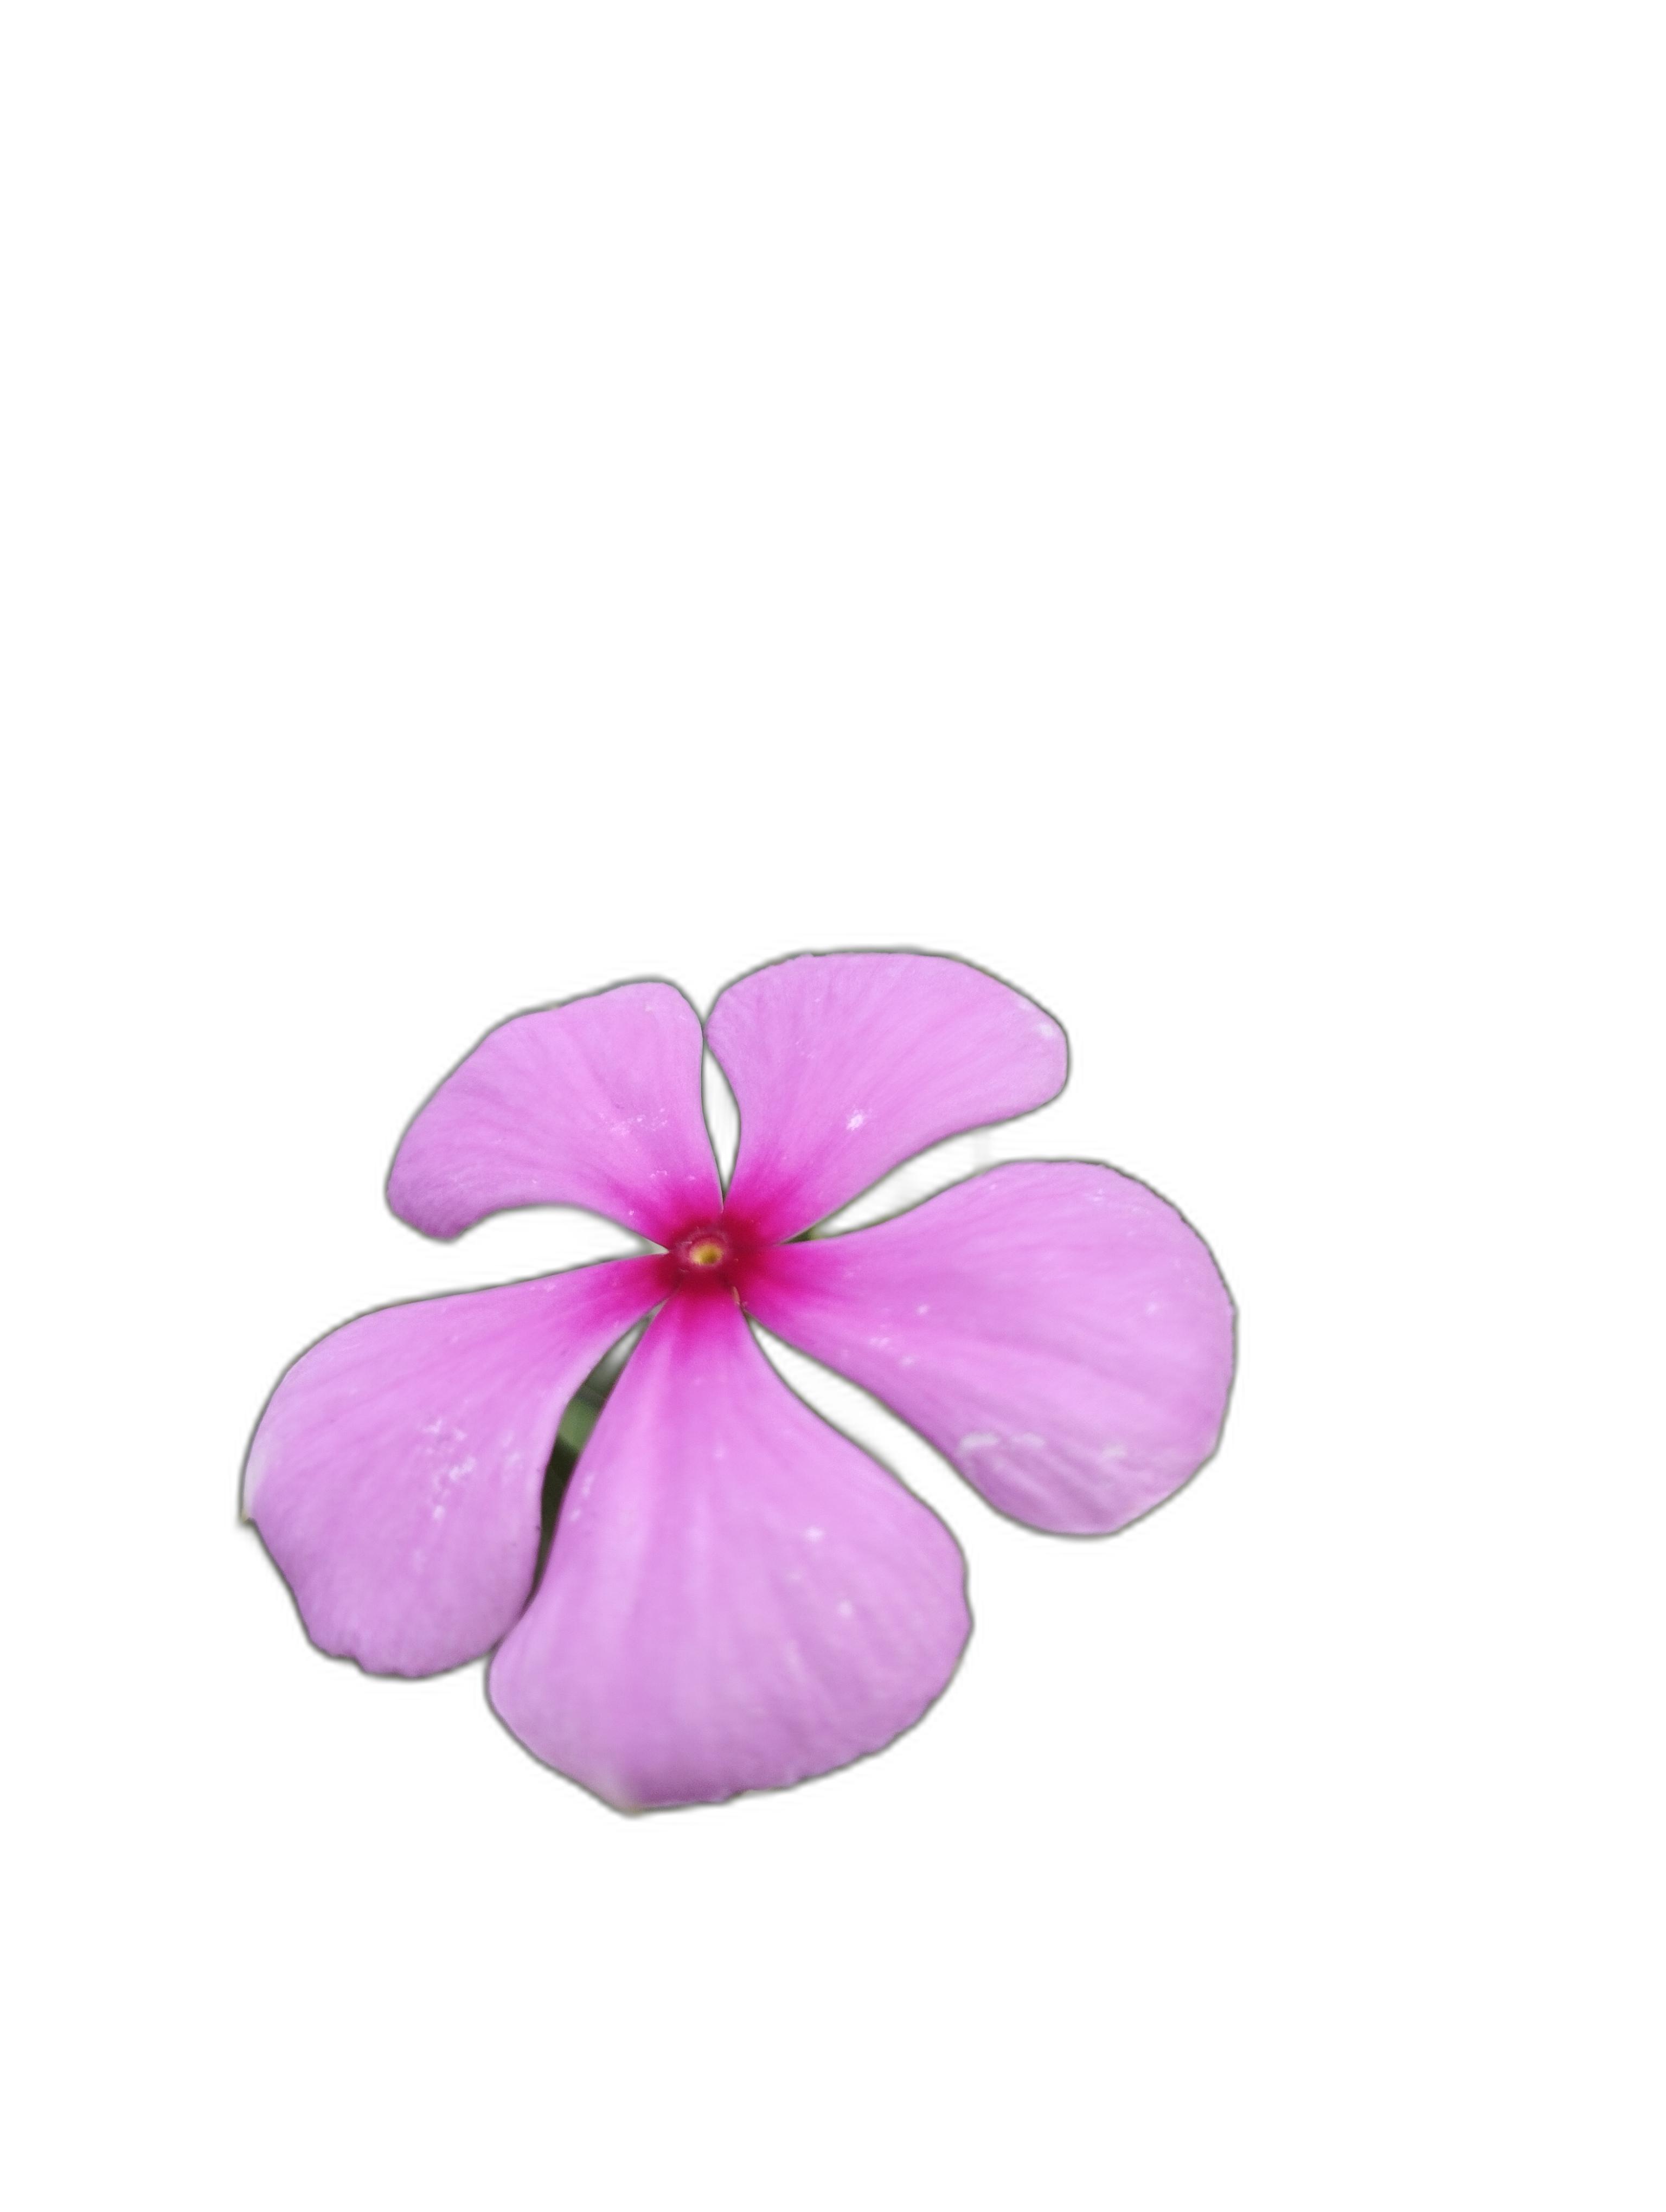
Label: Madagascar periwinkle